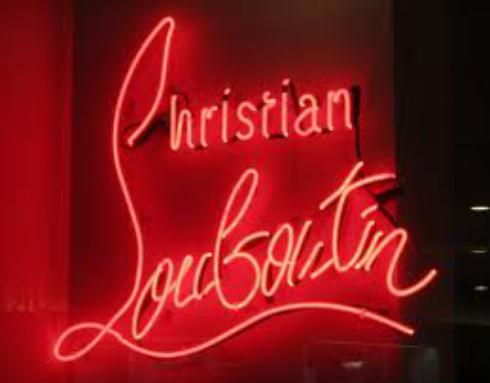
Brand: Christian Louboutin
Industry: Clothes